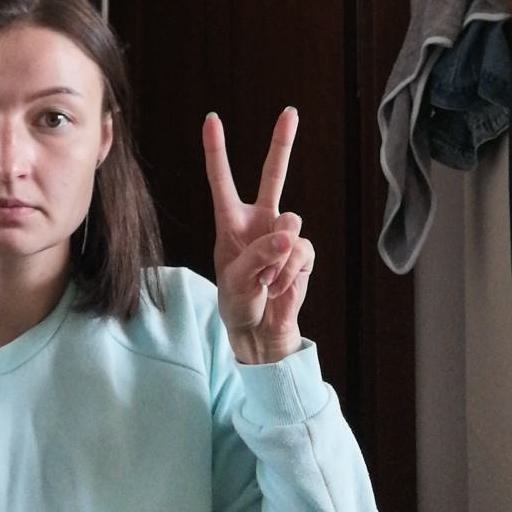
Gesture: peace